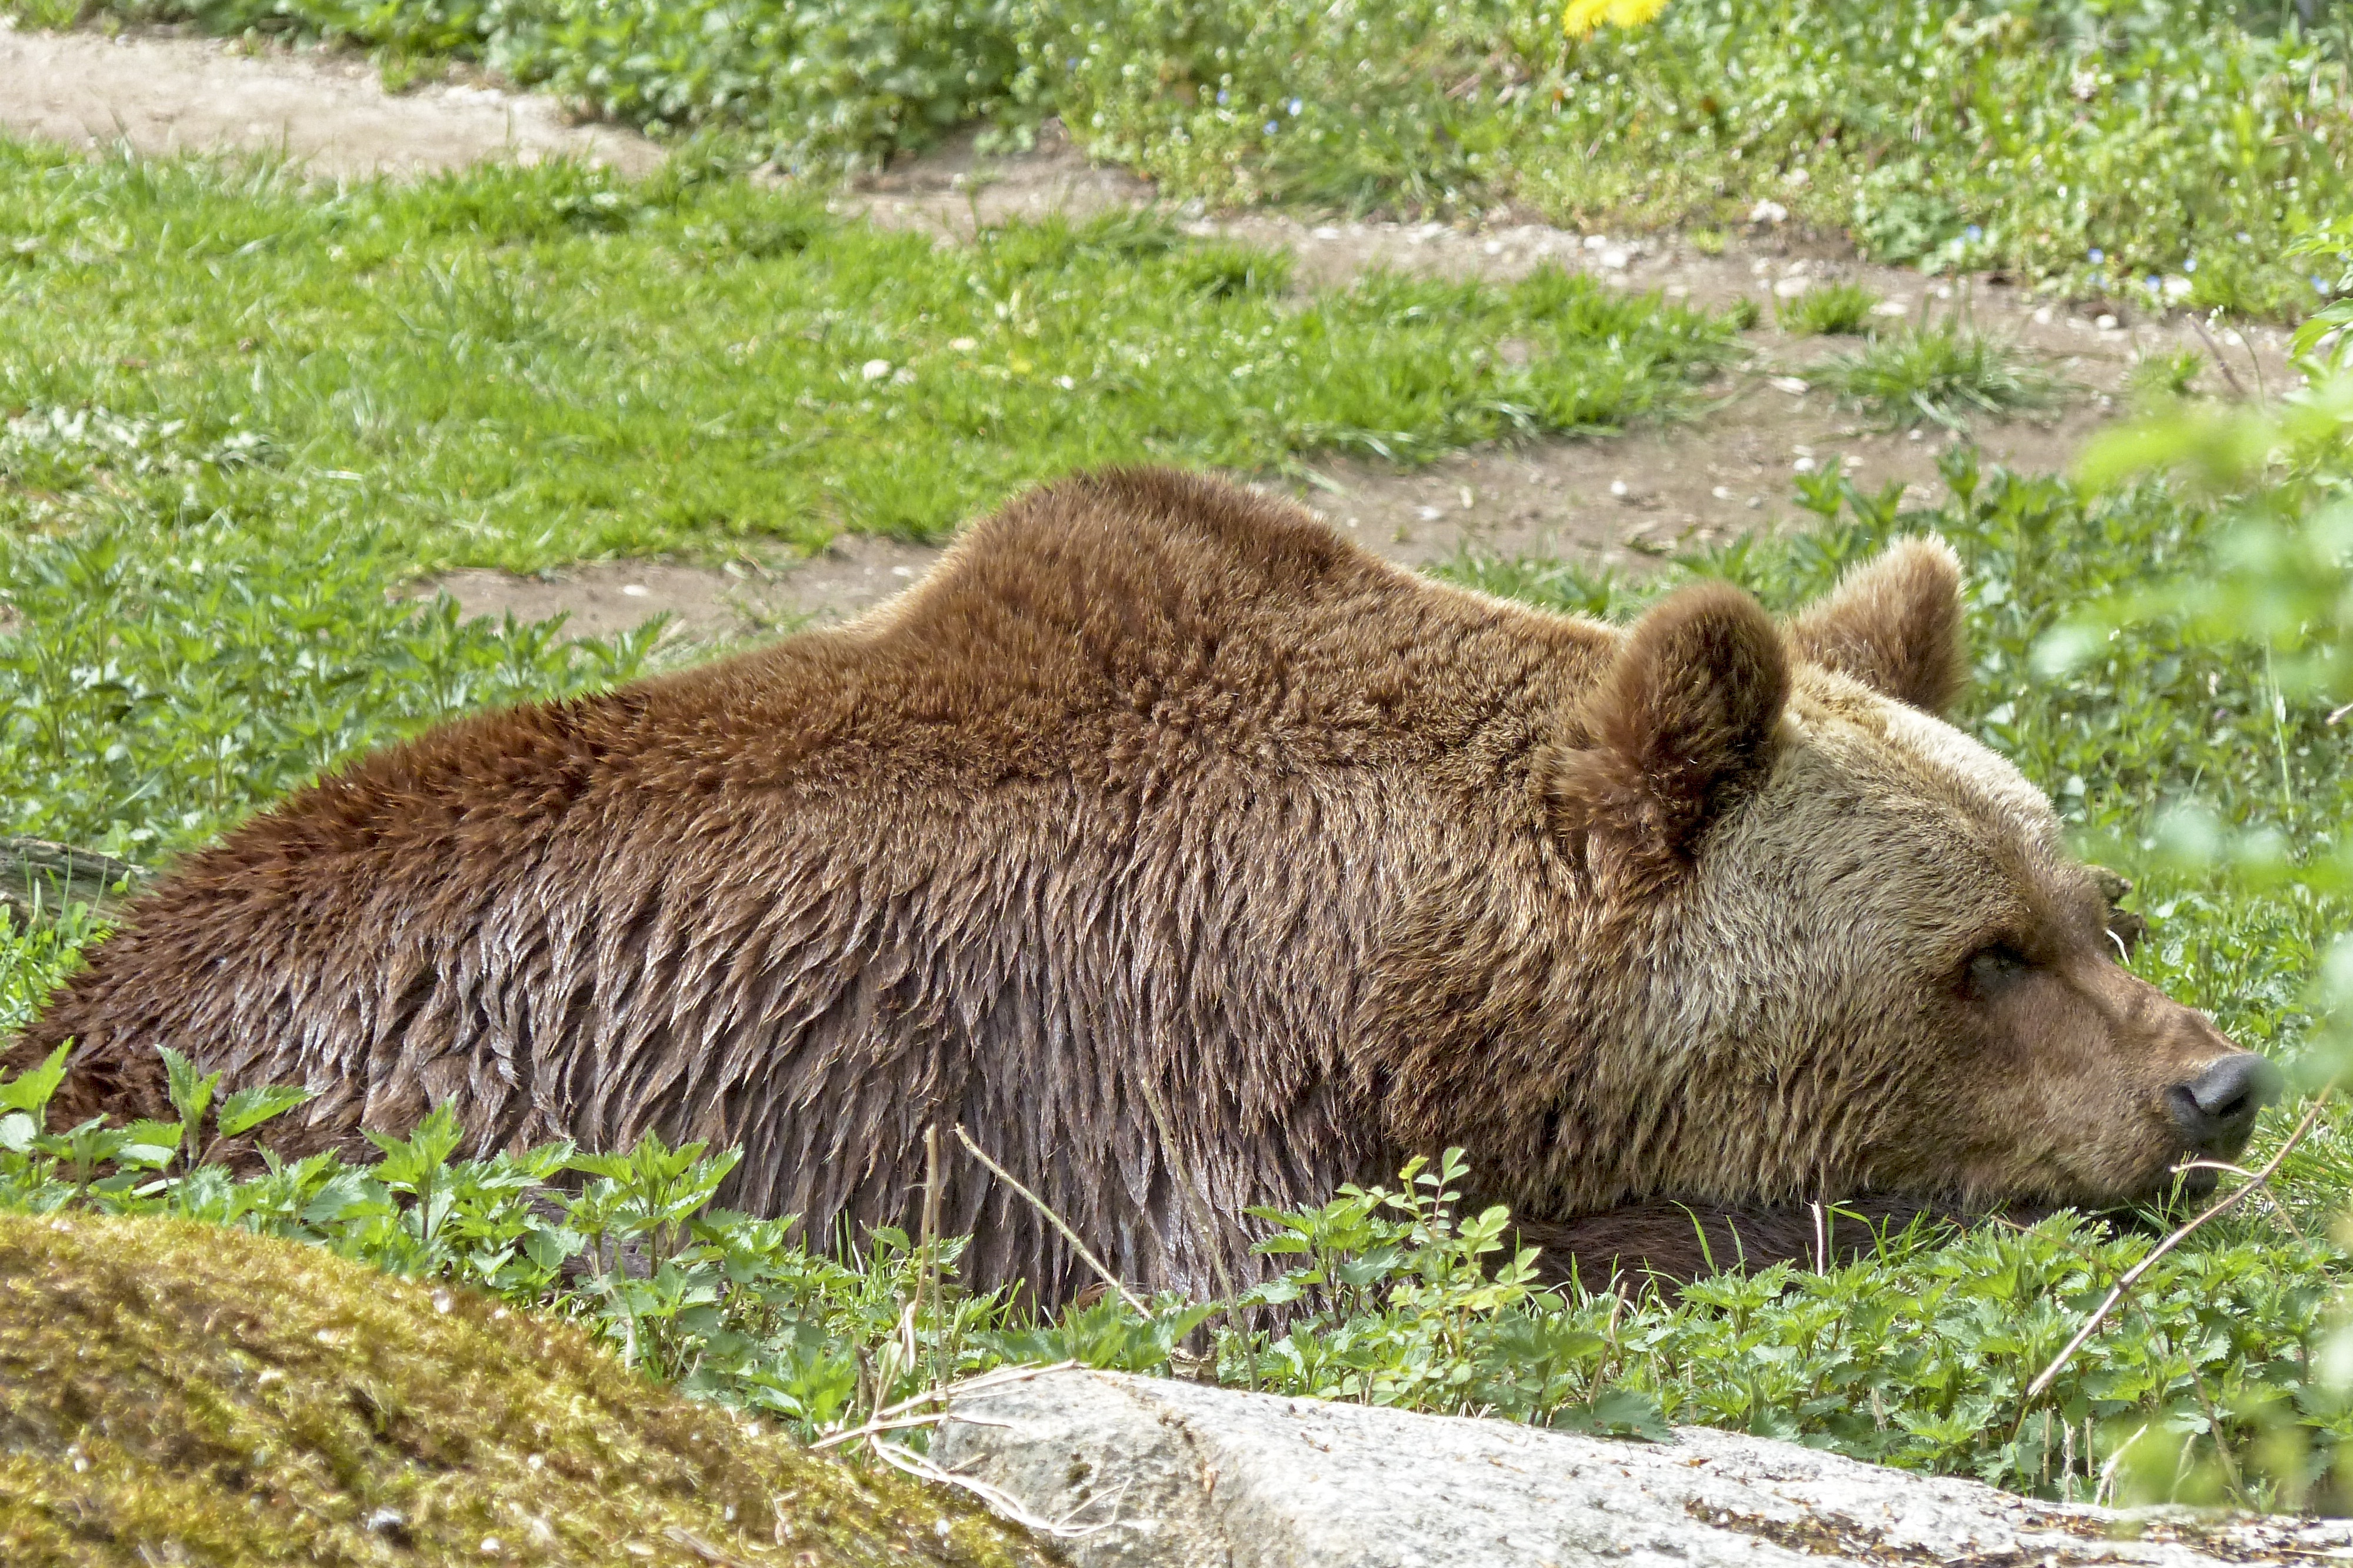
nature, animal, bear, wildlife, wild, zoo, natural, brown, mammal, fauna, brown bear, wild life, vertebrate, european, grizzly bear